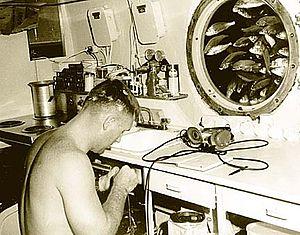
Berry Louis Cannon, né le 22 mars 1935 et mort le 17 février 1969 au large de l'île San Clemente, est un aquanaute américain. Il a participé aux programme SEALAB de la Marine américaine.